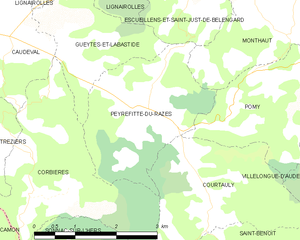
Carte des communes françaises: Peyrefitte-du-Razès